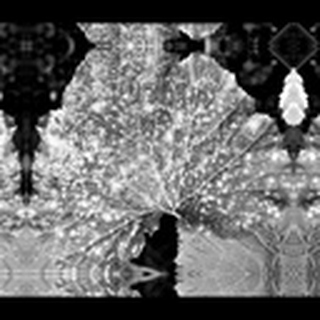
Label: cotton_powdery_mildew